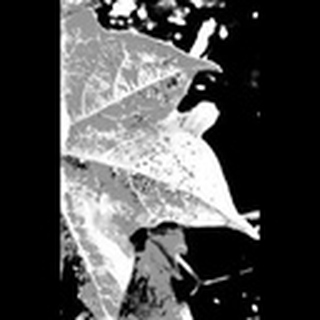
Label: cotton_aphids